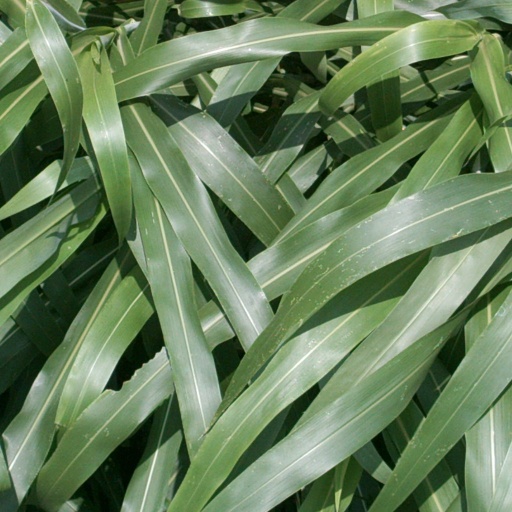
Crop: sorghum